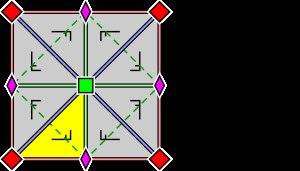
Un groupe de papier peint est un groupe mathématique constitué par l'ensemble des symétries d'un motif bidimensionnel périodique. De tels motifs, engendrés par la répétition à l'infini d'une forme dans deux directions du plan, sont souvent utilisés en architecture et dans les arts décoratifs. Il existe 17 types de groupes de papier peint, qui permettent une classification mathématique de tous les motifs bidimensionnels périodiques.